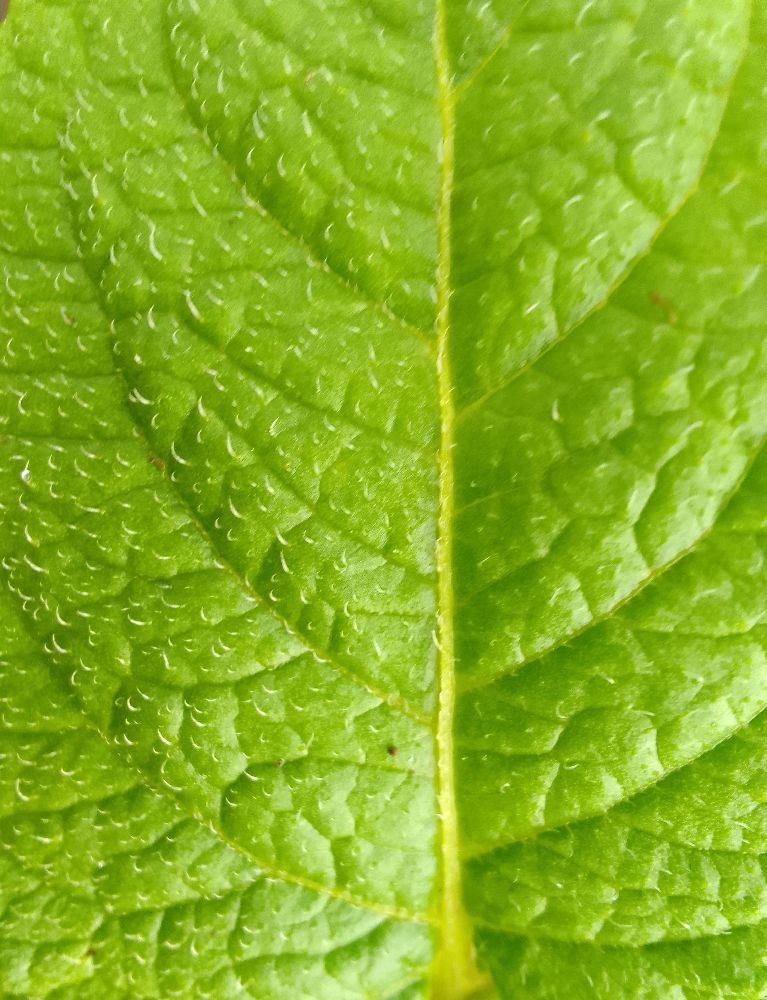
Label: Healthy